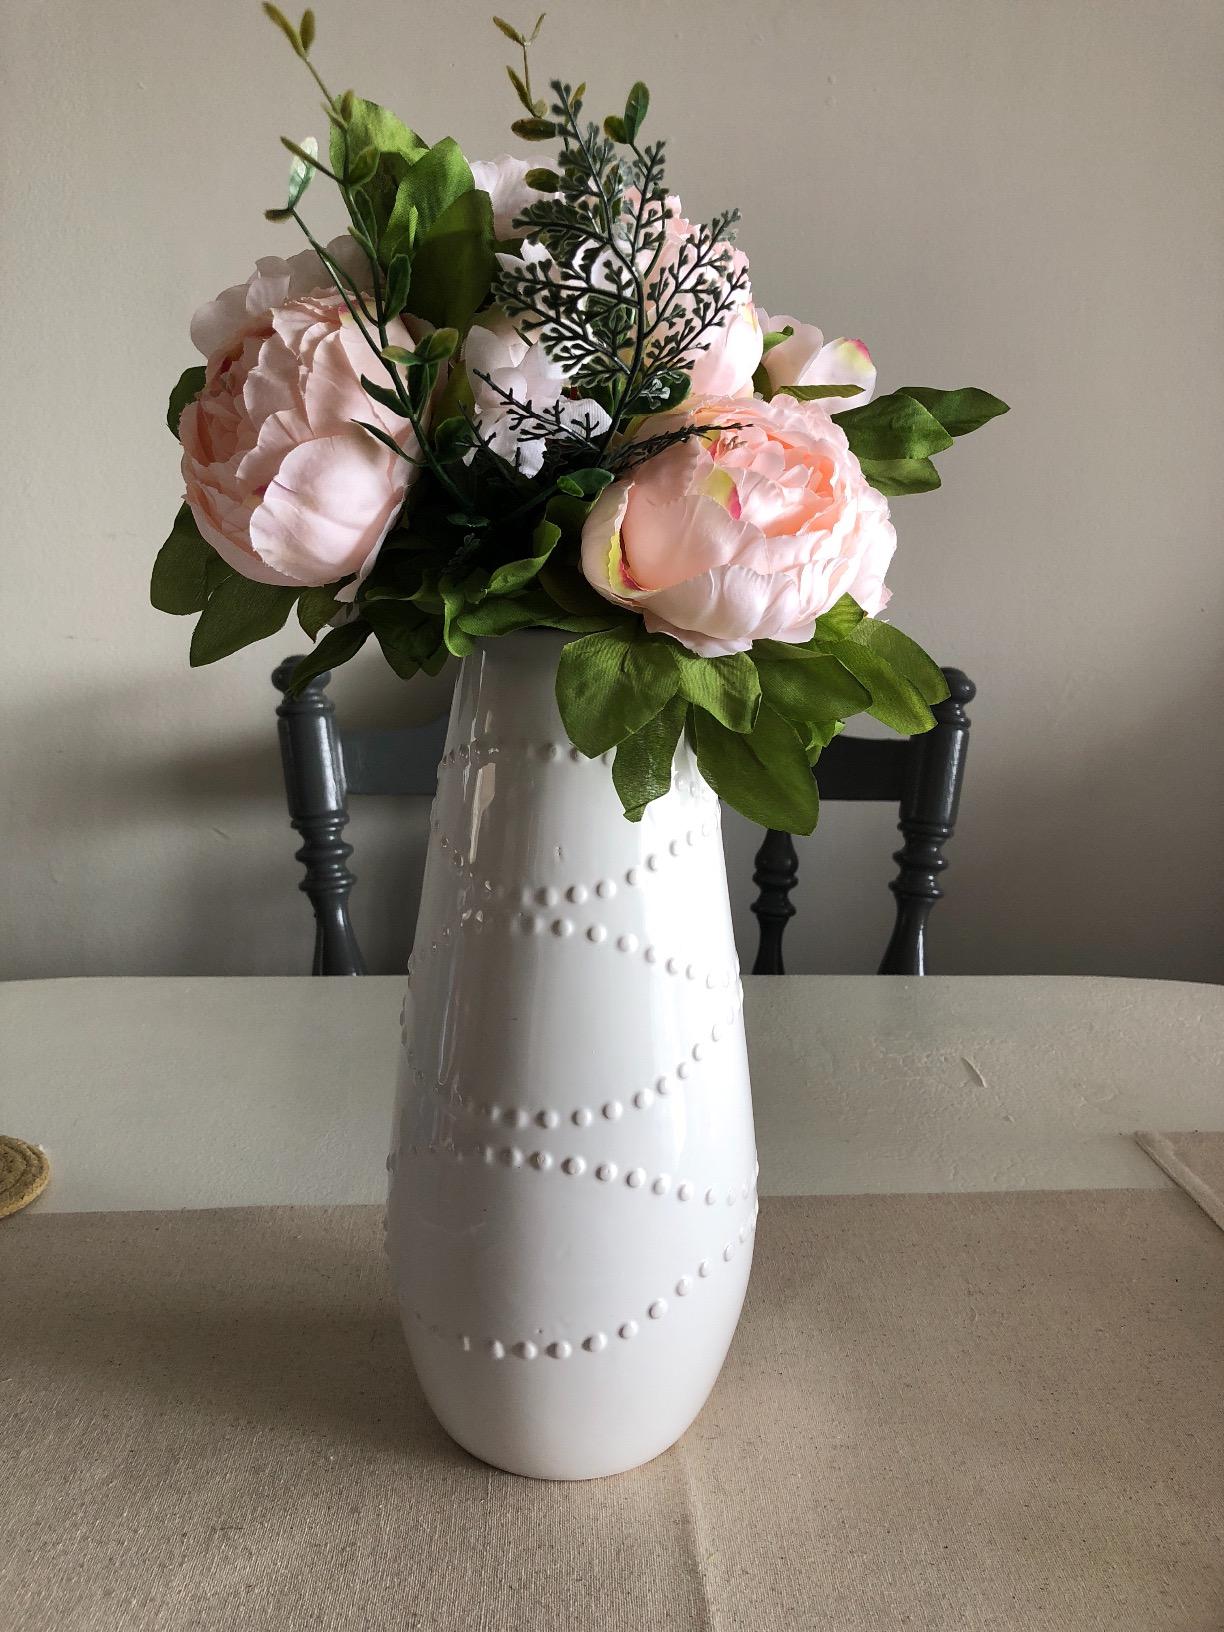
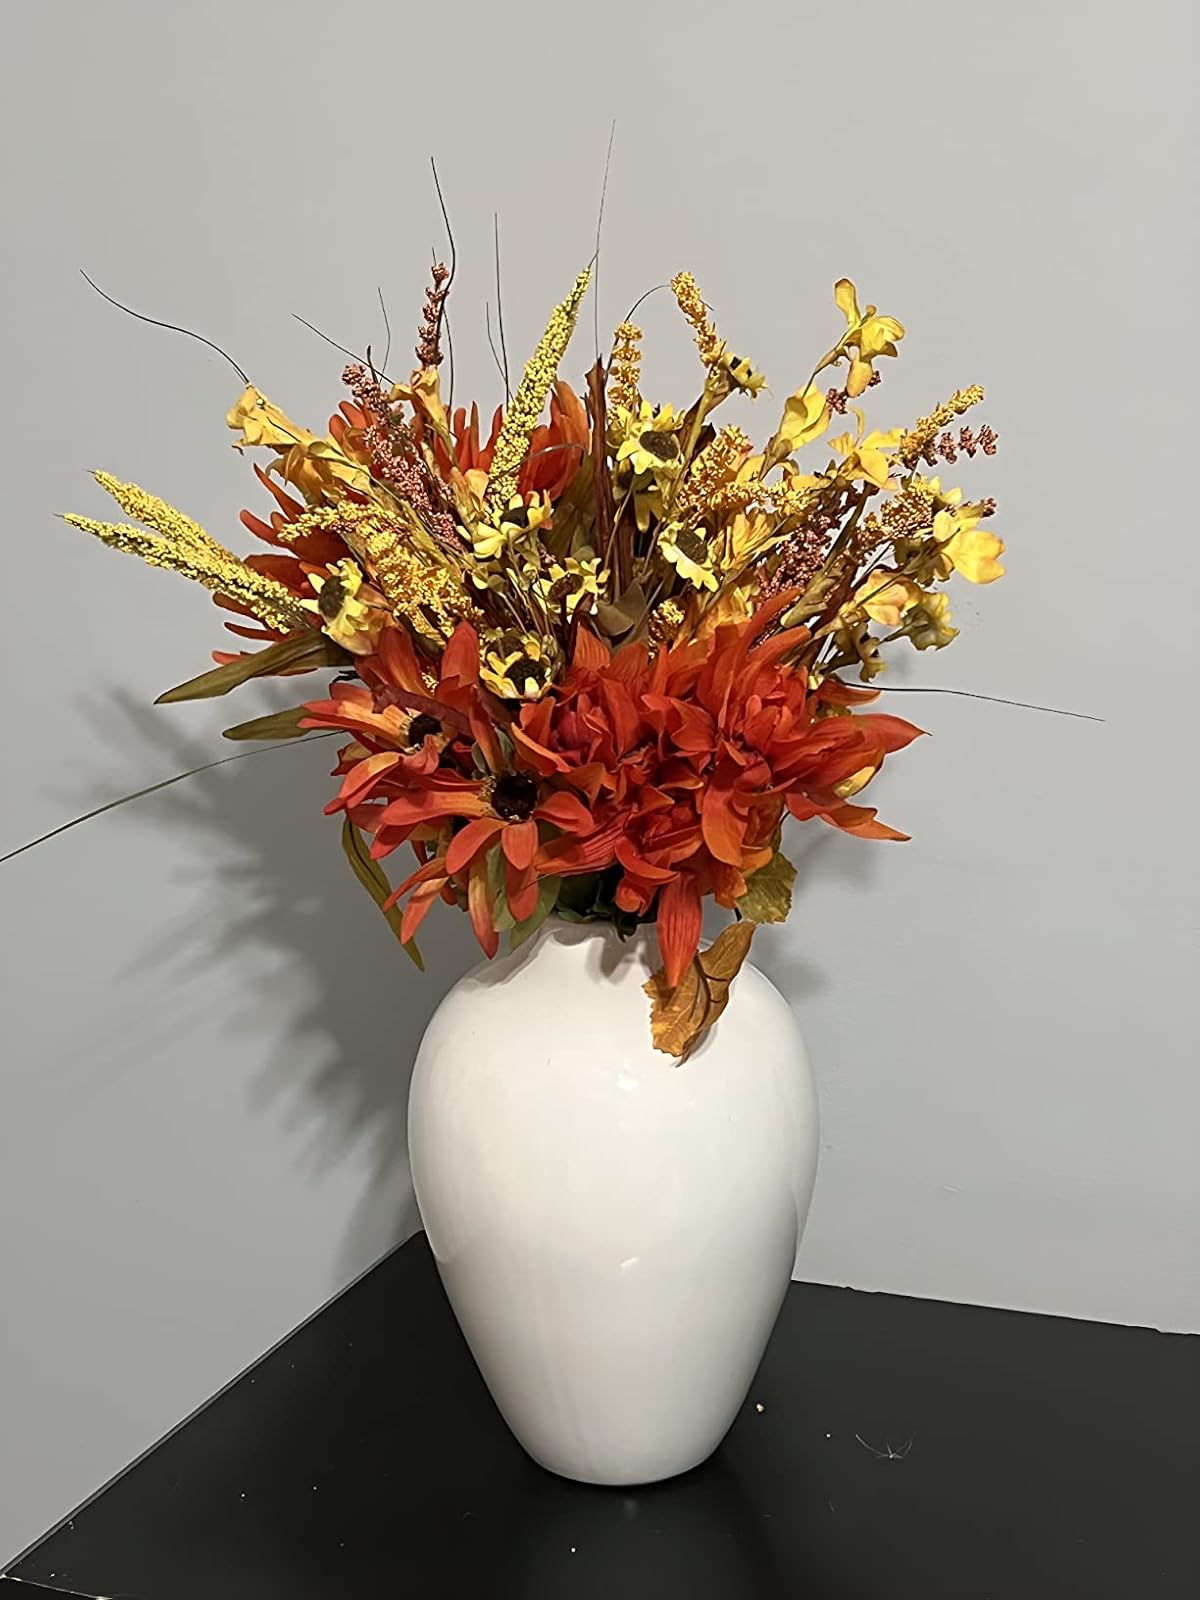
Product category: vase
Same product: no